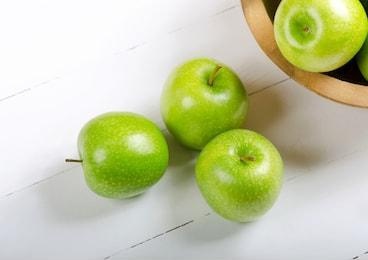
Label: apple